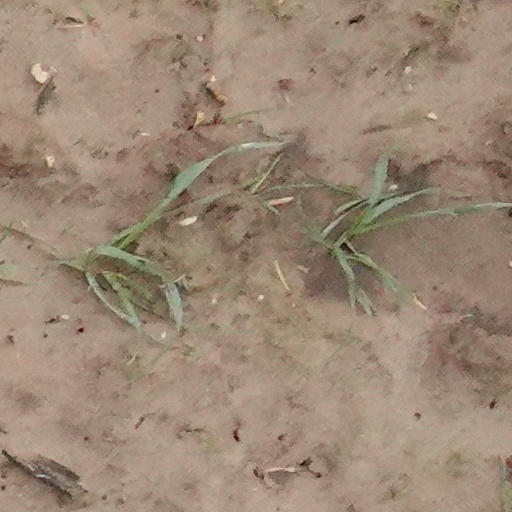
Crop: wheat